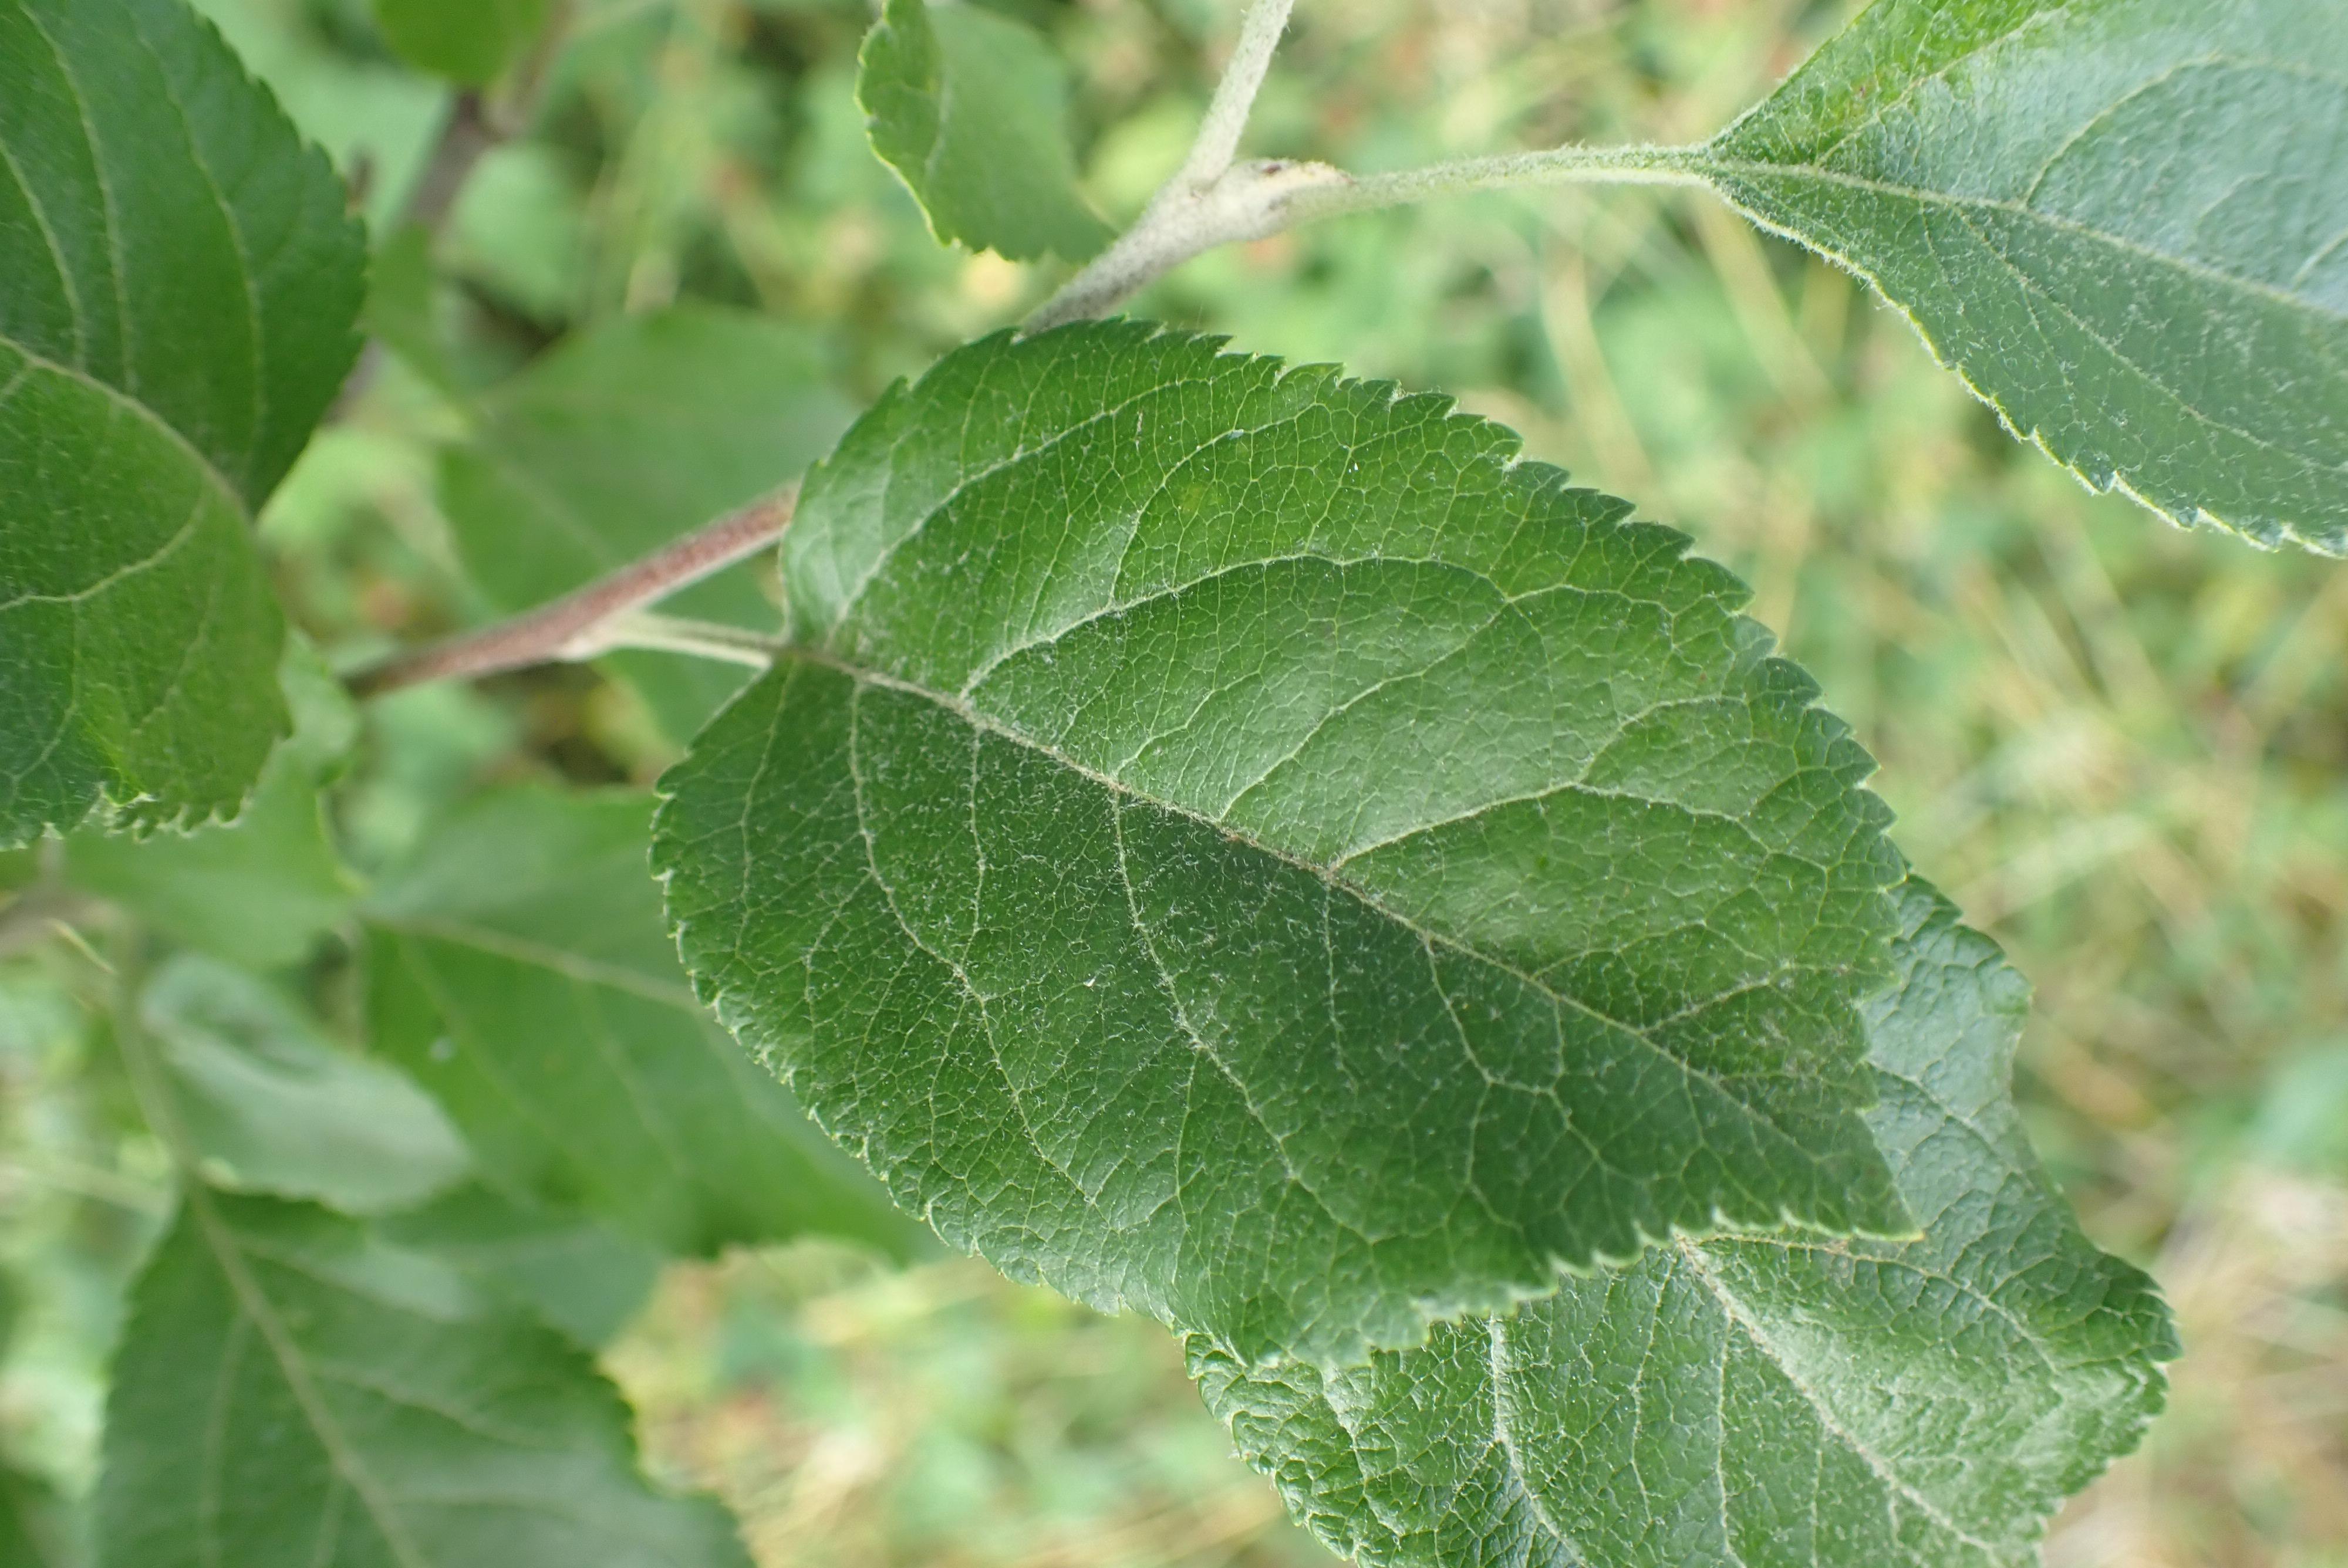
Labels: healthy